Dragon boat

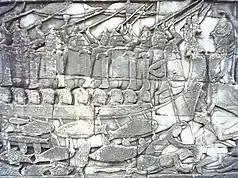
Bas relief scene from Bayon temple depicting a naval battle using dragon boats between the Khmer Empire and Champa.

Not understanding the significance of Duanwu, 19th-century European observers of the racing ritual referred to the associated spectacle as a "dragon boat festival". This is the term that has become known in the West. Dragon boat racing, like Duanwu, is observed and celebrated in many areas of east Asia with a significant population of ethnic Chinese such as Singapore, Malaysia, and the Riau Islands, as well as having been adopted by the Ryukyu Islands since ancient times. The date on which races were held is referred to as the "double fifth", since Duanwu is reckoned as the fifth day of the fifth lunar month, which often falls in the Gregorian calendar month of June and occasionally in May or July. Duanwu is reckoned annually in accordance with the traditional calendar system of China, which is a combination of solar and lunar cycles, unlike the solar-based Gregorian calendar system.